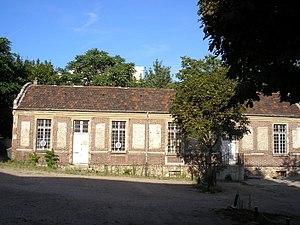
Pavillon des blessés de l'ancien Hôpital d'Argenteuil, construit par C.Tollet (1881-1883)
Casimir Tollet, né le 15 août 1828 à Sandillon et mort le 21 mars 1899 à Paris 8ᵉ, est un ingénieur français, connu pour ses réalisations d'architecture hygiéniste dans les casernes et les hôpitaux. Concepteur du système Tollet, fondé sur l'aérisme pour combattre les miasmes, il a voulu construire des bâtiments hospitaliers pavillonnaires soumis aux connaissances médicales du moment sur la contagion. Par divers écrits, il a fait également œuvre d'historien de l'architecture hospitalière.